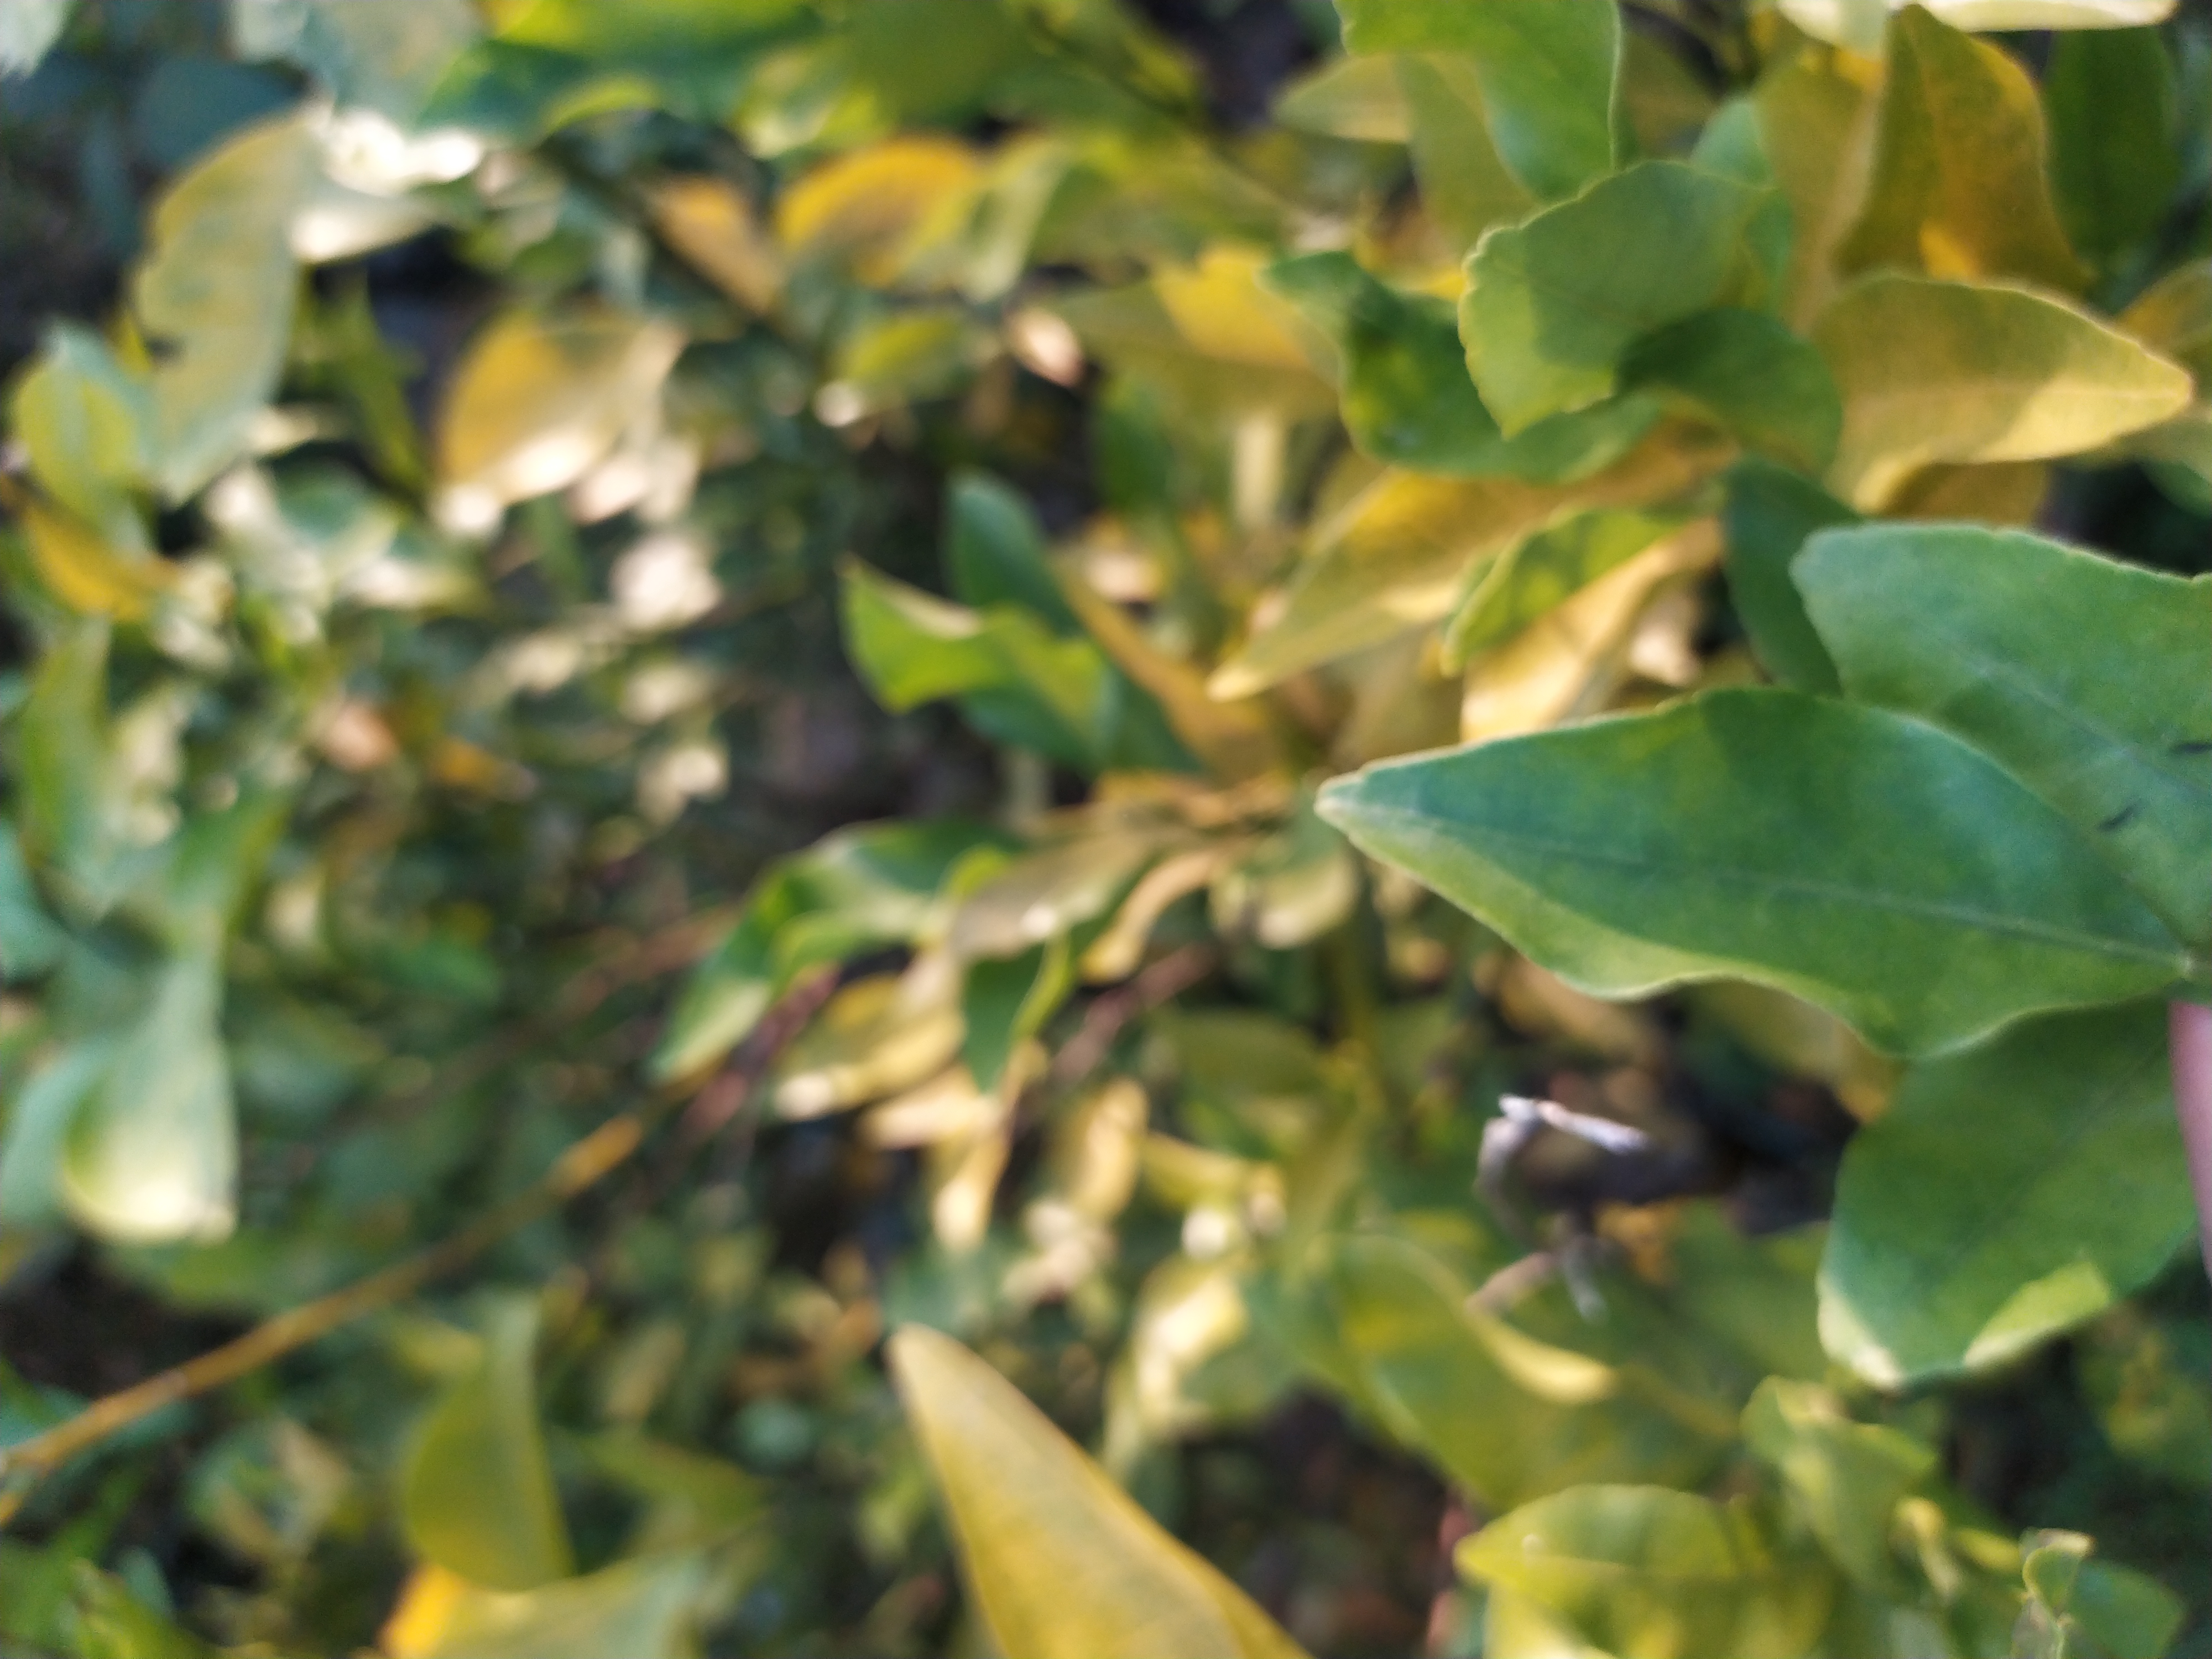
Mandarin leaf variety: Darjeling